Describe the emotion expressed in this image:  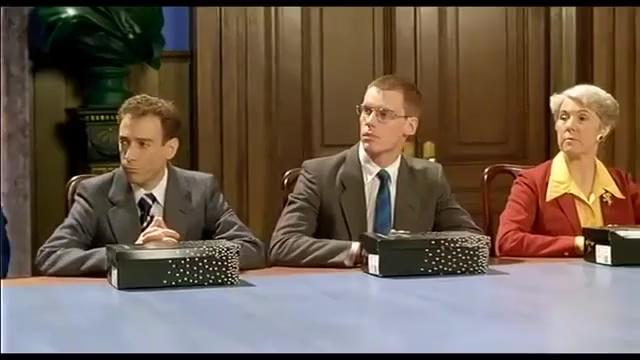
This person displays Suffering, valence and arousal with low intensity.